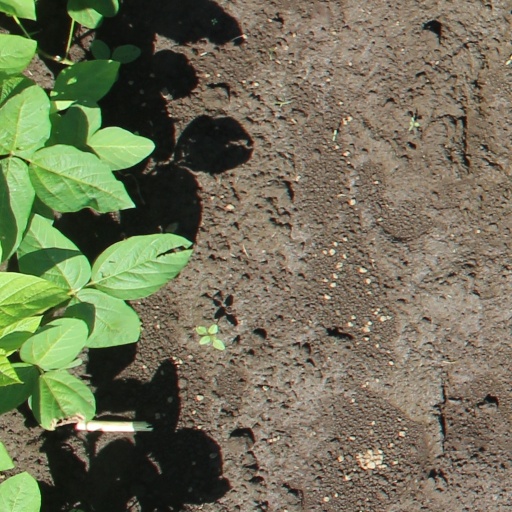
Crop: soybean